Martian regolith

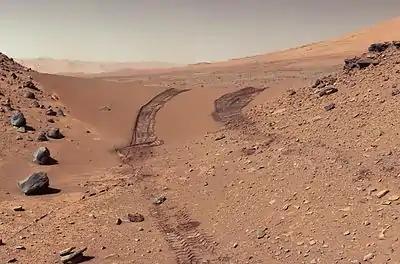
"Curiosity" view of Martian soil and boulders after crossing the "Dingo Gap" sand dune (February 9, 2014; image transformed to Earth-like atmospheric view, <a href="https%3A//www.jpl.nasa.gov/spaceimages/details.php%3Fid%3DPIA17944">original image

On Earth, the term "soil" usually includes organic content. In contrast, planetary scientists adopt a functional definition of soil to distinguish it from rocks. "Rocks" generally refers to 10 cm scale and larger materials (e.g., fragments, breccia, and exposed outcrops) with high thermal inertia, with areal fractions consistent with the Viking Infrared Thermal Mapper (IRTM) data, and immobile under current aeolian (wind) conditions. Consequently, "rocks" are classified as grains exceeding the size of cobbles on the Wentworth scale.